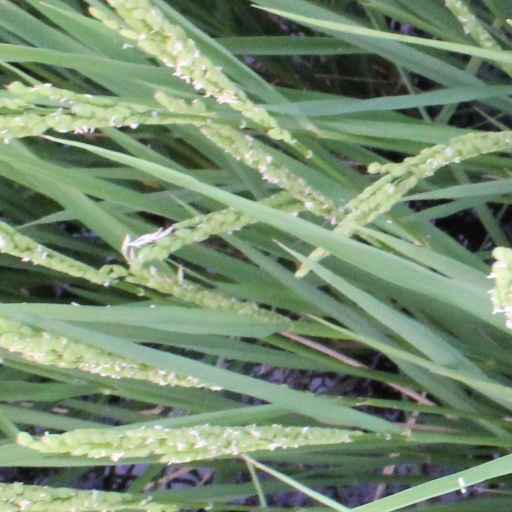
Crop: rice